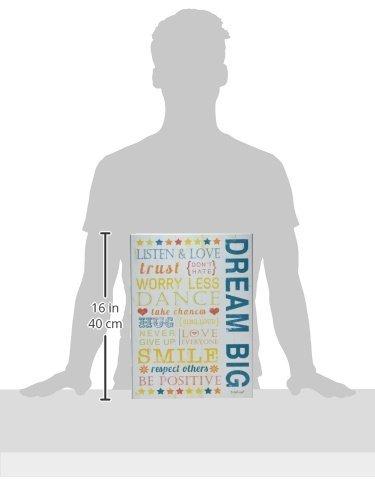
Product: Stupell Home Décor Dream Big Typography Canvas Wall Art, 16 x 20, Multi-Color
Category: Baby Products | Nursery | Décor | Wall Décor | Wall Plaques
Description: Lithograph Print Mounted on Sturdy 0.5 Inch MDF wood.
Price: $34.99
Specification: ProductDimensions:10x15x0.5inches|ItemWeight:2pounds|ShippingWeight:2.55pounds(Viewshippingratesandpolicies)|Department:baby-girls|Manufacturer:TheKidsRoombyStupell|ASIN:B00AO07OX2|Itemmodelnumber:brp-1387